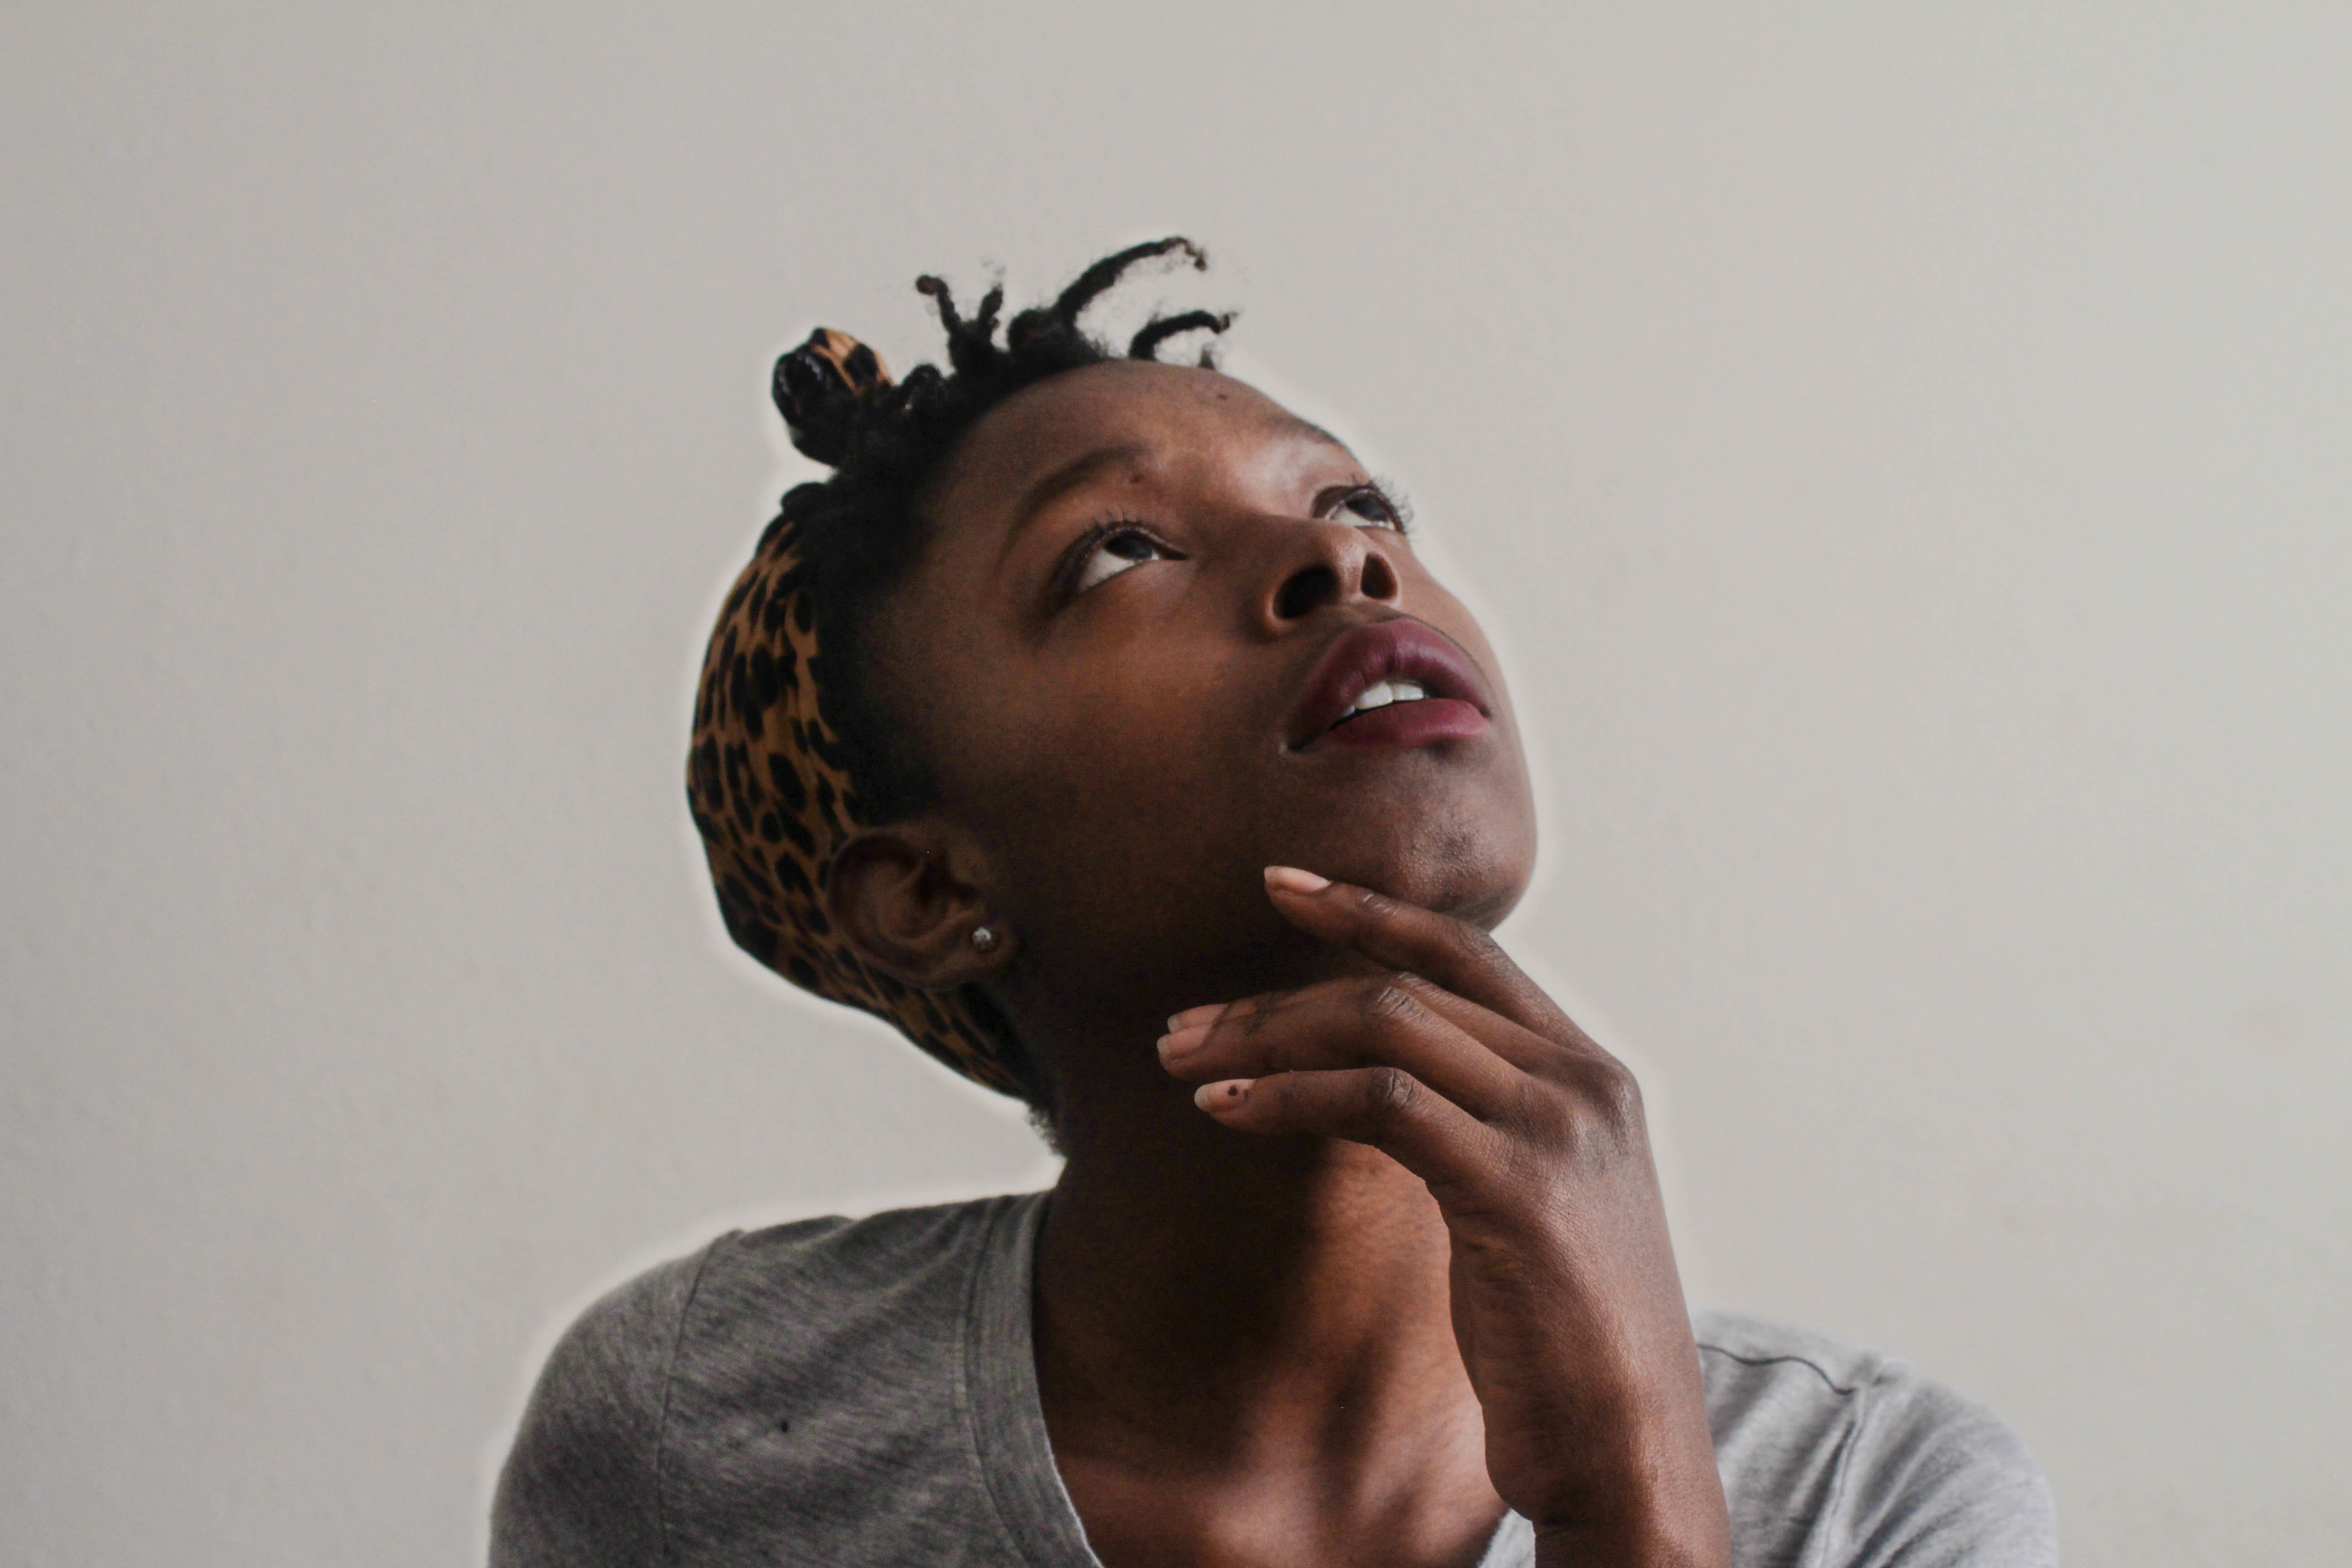
hand, man, person, woman, hair, portrait, lady, facial expression, hairstyle, face, nose, head, moustache, emotion, sense, facial hair